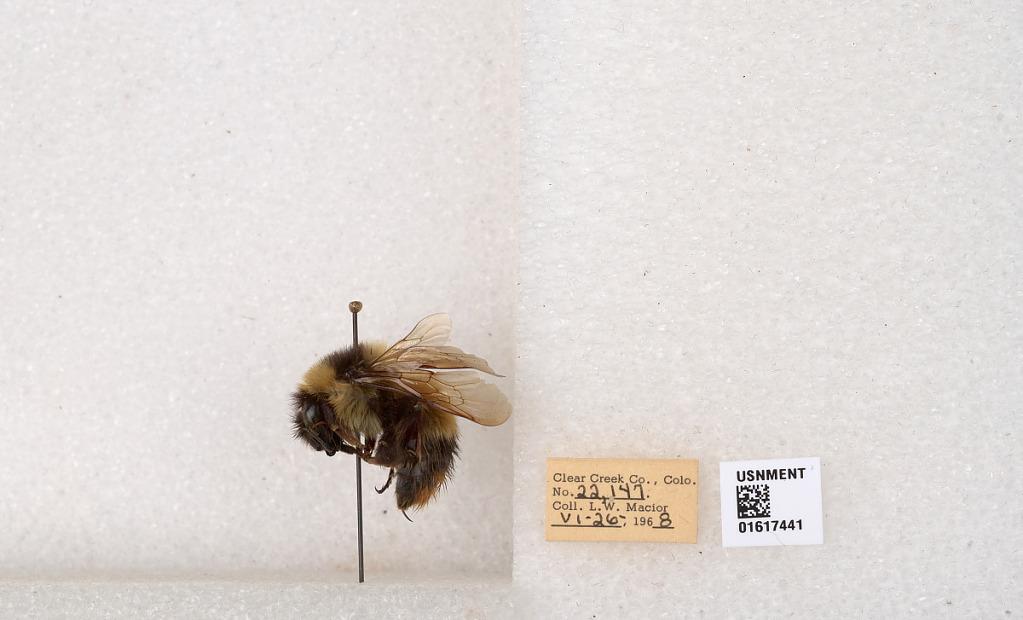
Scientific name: Bombus kirbyellus
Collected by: L. Macior
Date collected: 1968-6-26
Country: United States
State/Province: Colorado
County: Clear Creek
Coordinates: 39.6891, -105.644